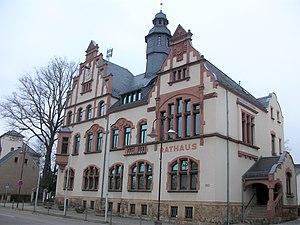
Oberlungwitz est une ville de Saxe, située dans l'arrondissement de Zwickau, dans le district de Chemnitz.